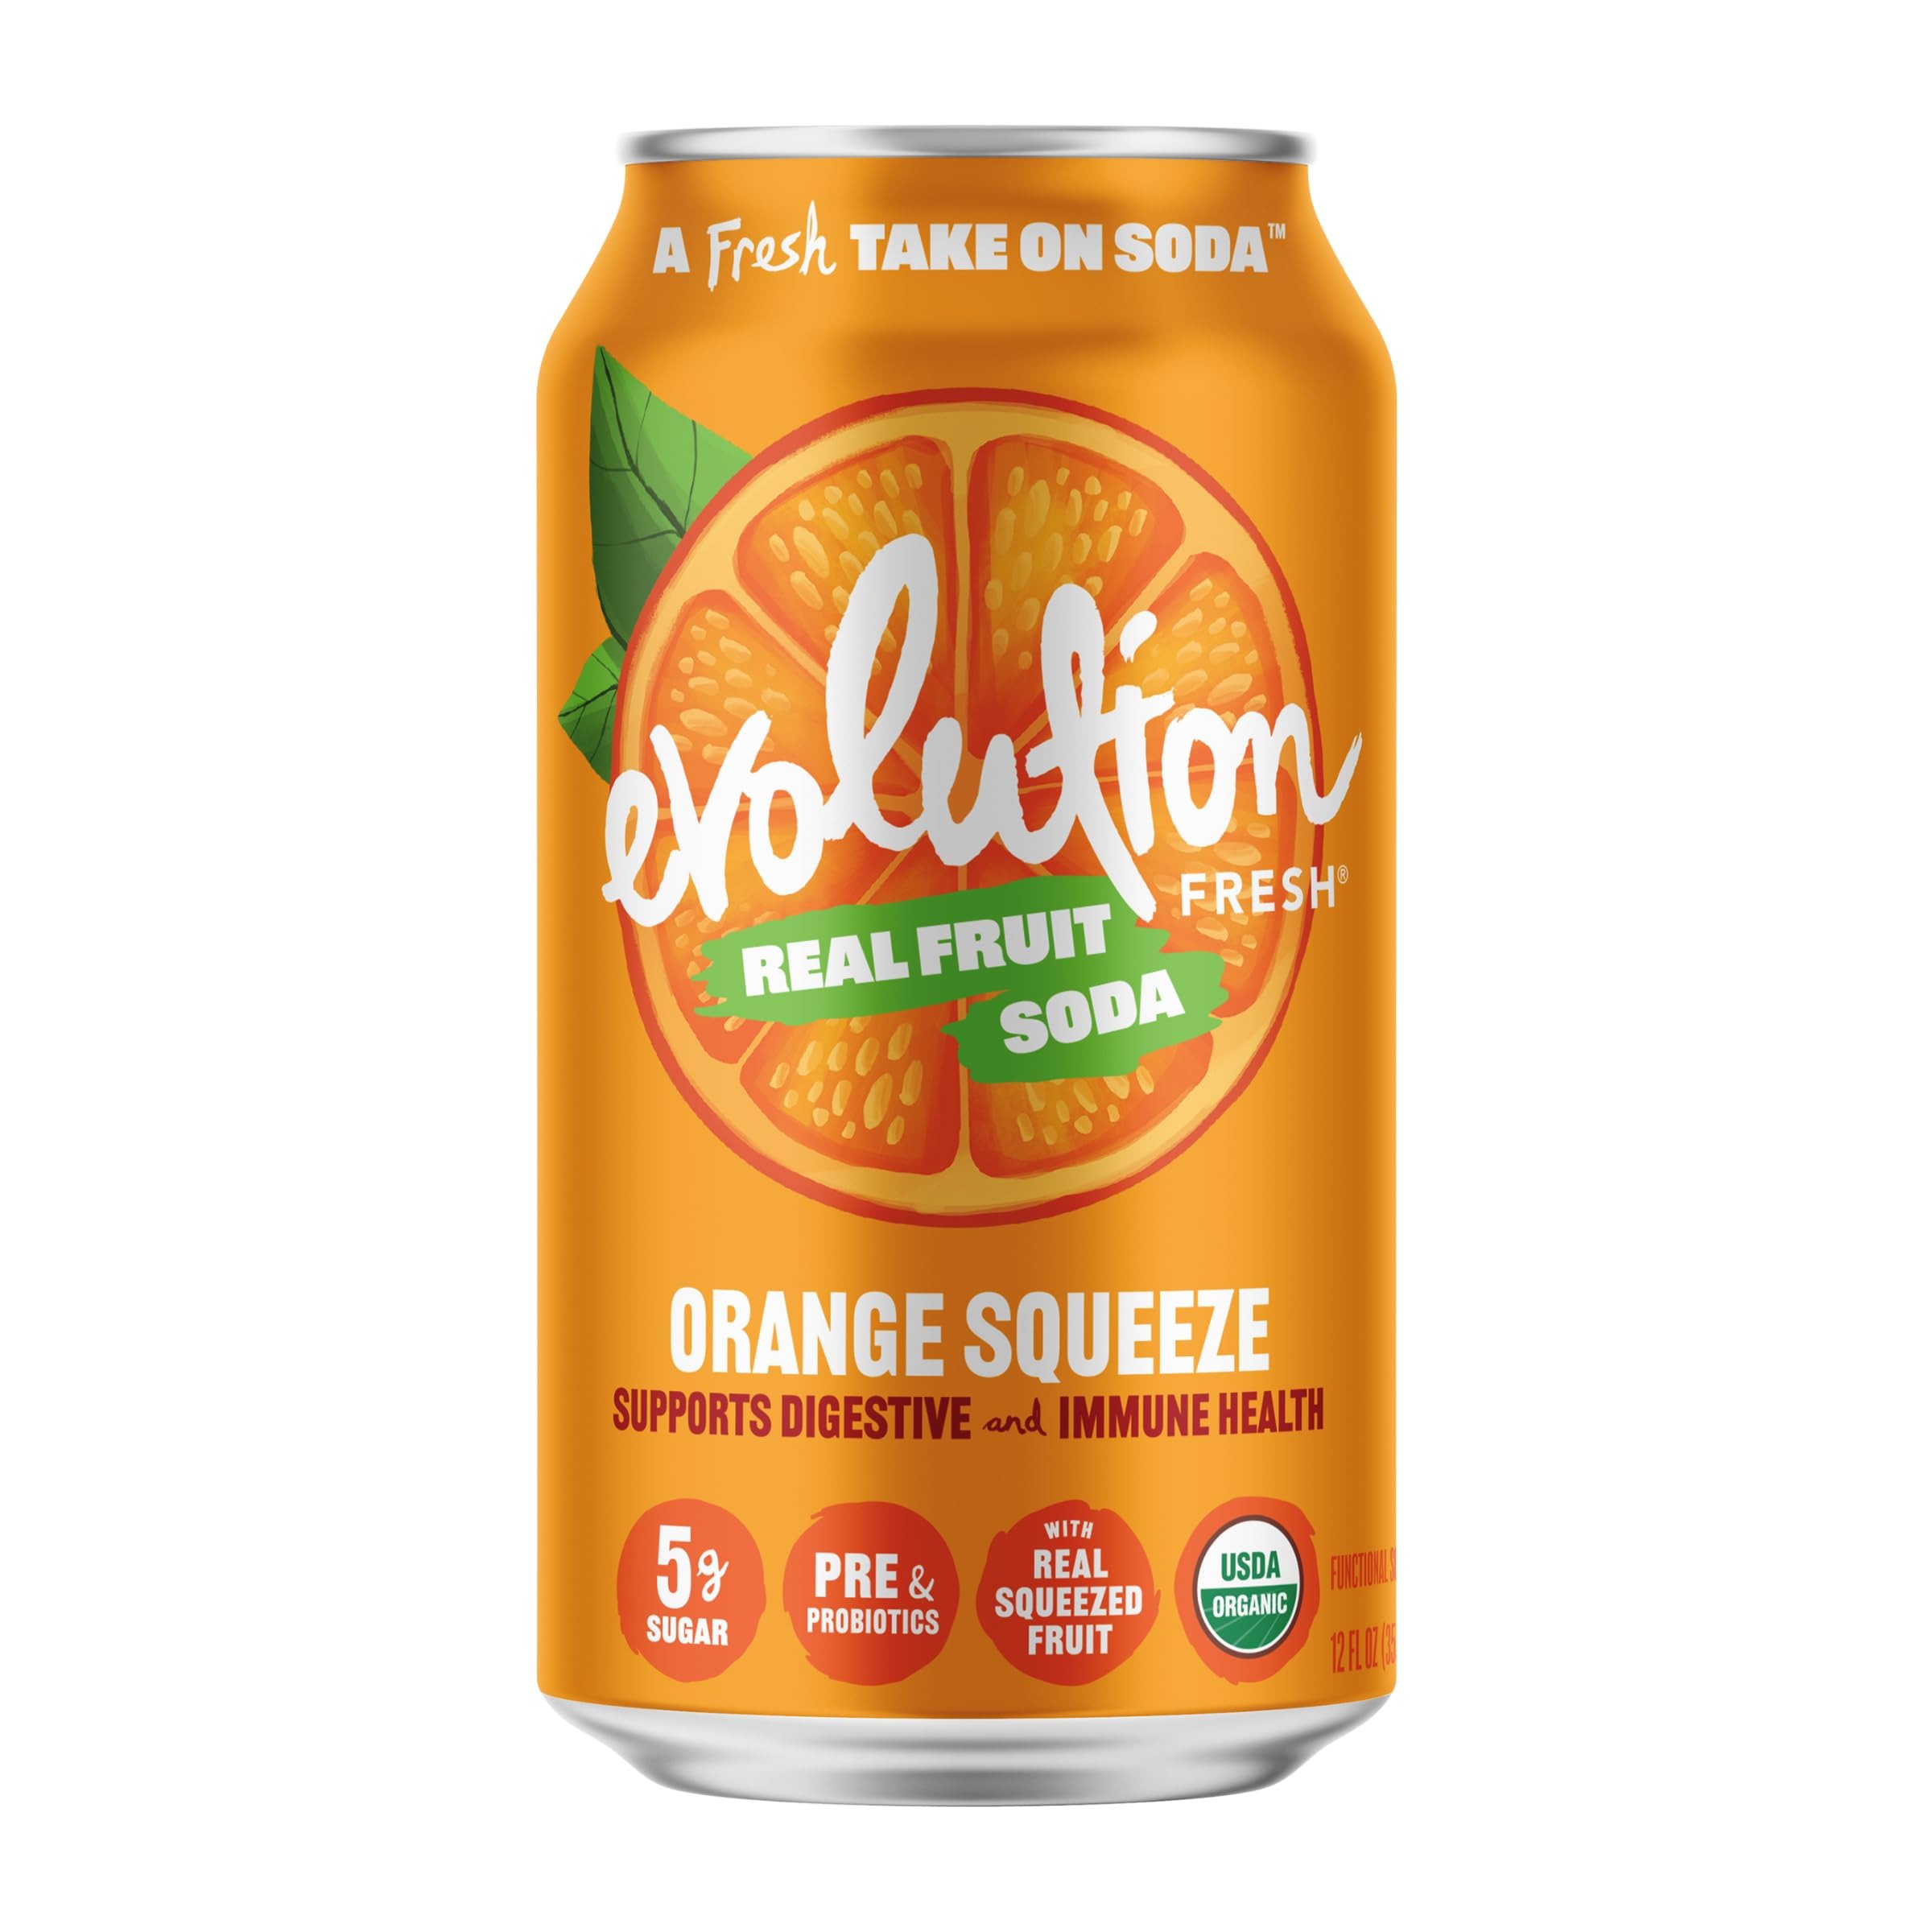
Item Name: EVOLUTION FRESH Organic Orange Squeeze Fruit Soda, 12 FZ
Product Description: Grocery Dairy
Value: 12.0
Unit: Fl Oz

Price: 2.69